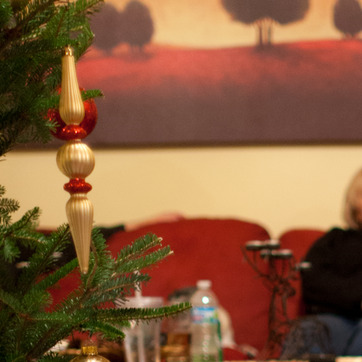
Material: painted